Mathematics and architecture

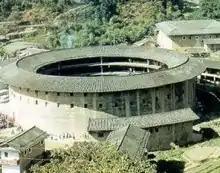
A tulou in Yongding County, Fujian province

The historian of Islamic art Antonio Fernandez-Puertas suggests that the Alhambra, like the Great Mosque of Cordoba, was designed using the Hispano-Muslim foot or "codo" of about . In the palace's Court of the Lions, the proportions follow a series of surds. A rectangle with sides 1and has (by Pythagoras's theorem) a diagonal of , which describes the right triangle made by the sides of the court; the series continues with (giving a 1:2 ratio), and so on. The decorative patterns are similarly proportioned, generating squares inside circles and eight-pointed stars, generating six-pointed stars. There is no evidence to support earlier claims that the golden ratio was used in the Alhambra. The Court of the Lions is bracketed by the Hall of Two Sisters and the Hall of the Abencerrajes; a regular hexagon can be drawn from the centres of these two halls and the four inside corners of the Court of the Lions.